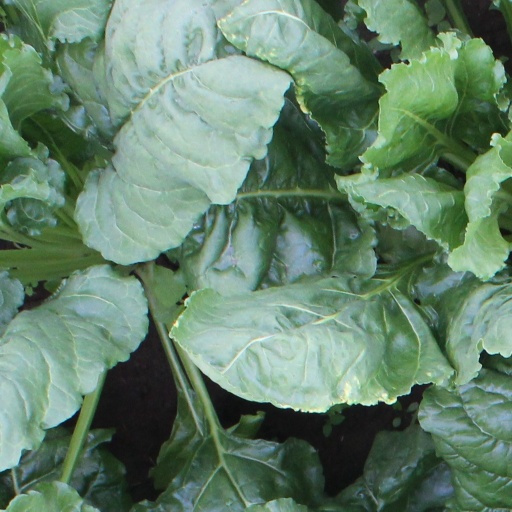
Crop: sugar beet